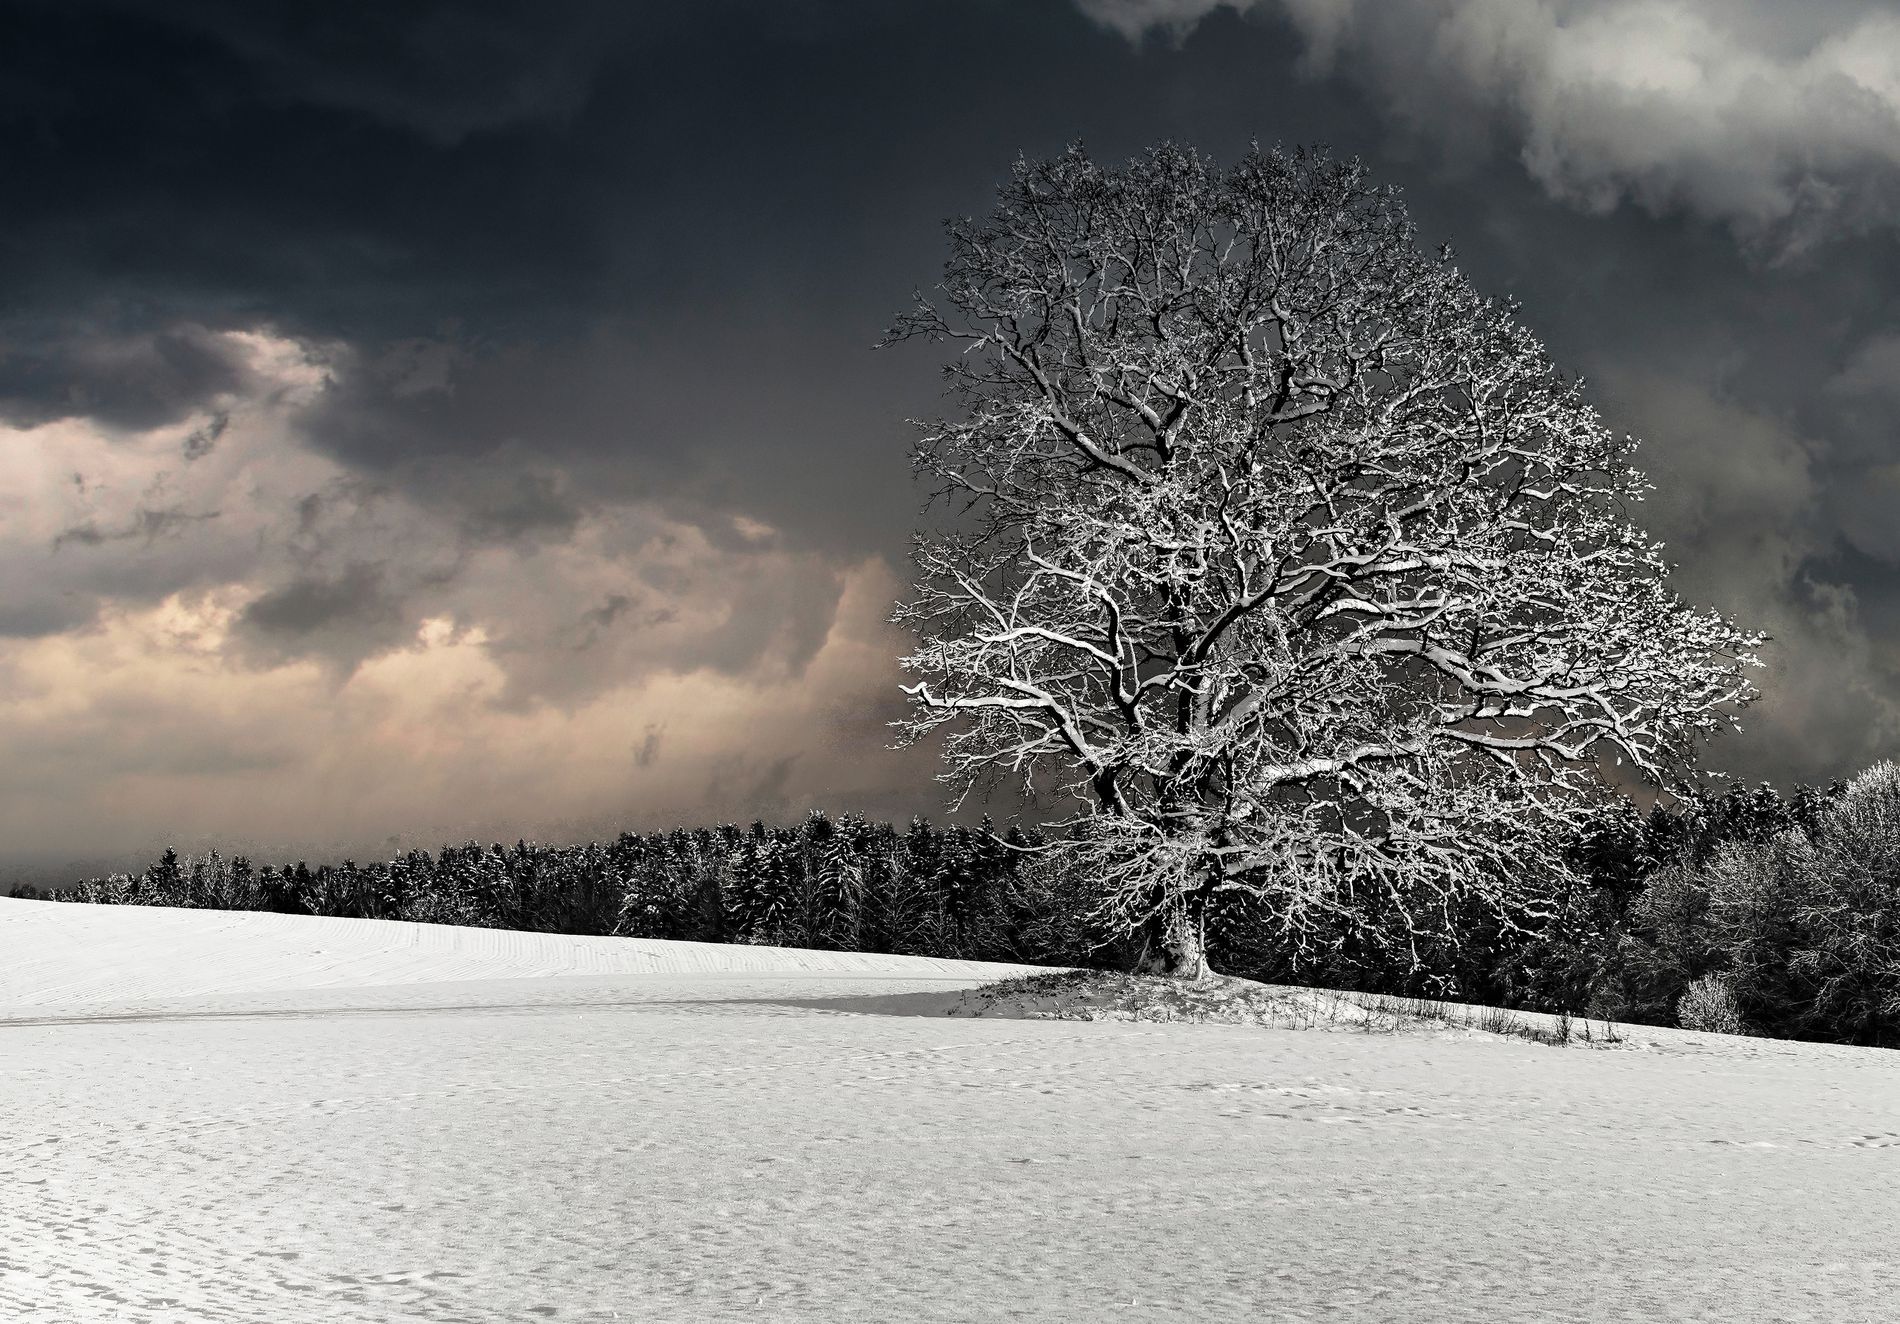
Snow Trees in a Cloudy Day
This image shows a winter landscape and  a snow-covered field and a Died tree against a cloudy sky and a Tree is  large, leafless tree stands in the center of the image. Its branches are detailed and appear to be covered in snow .The sky is dramatic with dark, stormy clouds
The lighting is dark and dramatic, coming from the overcast sky. It casts a soft . The photograph is taken from a slightly low, eye-level angle, giving the tree a sense of Power and Strong which make  The atmosphere is cold, still, and dramatic . The overall feeling is sadness and the  highlighting shows the beauty  of a winter landscape.
Labels: Plant, Tree, Nature, Outdoors, Weather, Landscape, Scenery, Snow, Oak, Ice, Vegetation, Tree Trunk, Cloud, Sky, Ground, Fir, Cumulus, snow forest, cloudy sky, snow old tree
Camera: SONY ILCE-7RM3
Lens: FE 24-105mm F4 G OSS
Aperture: F10
Exposure: 1/1600 sec
ISO: 400
Focal length: 66.0 mm